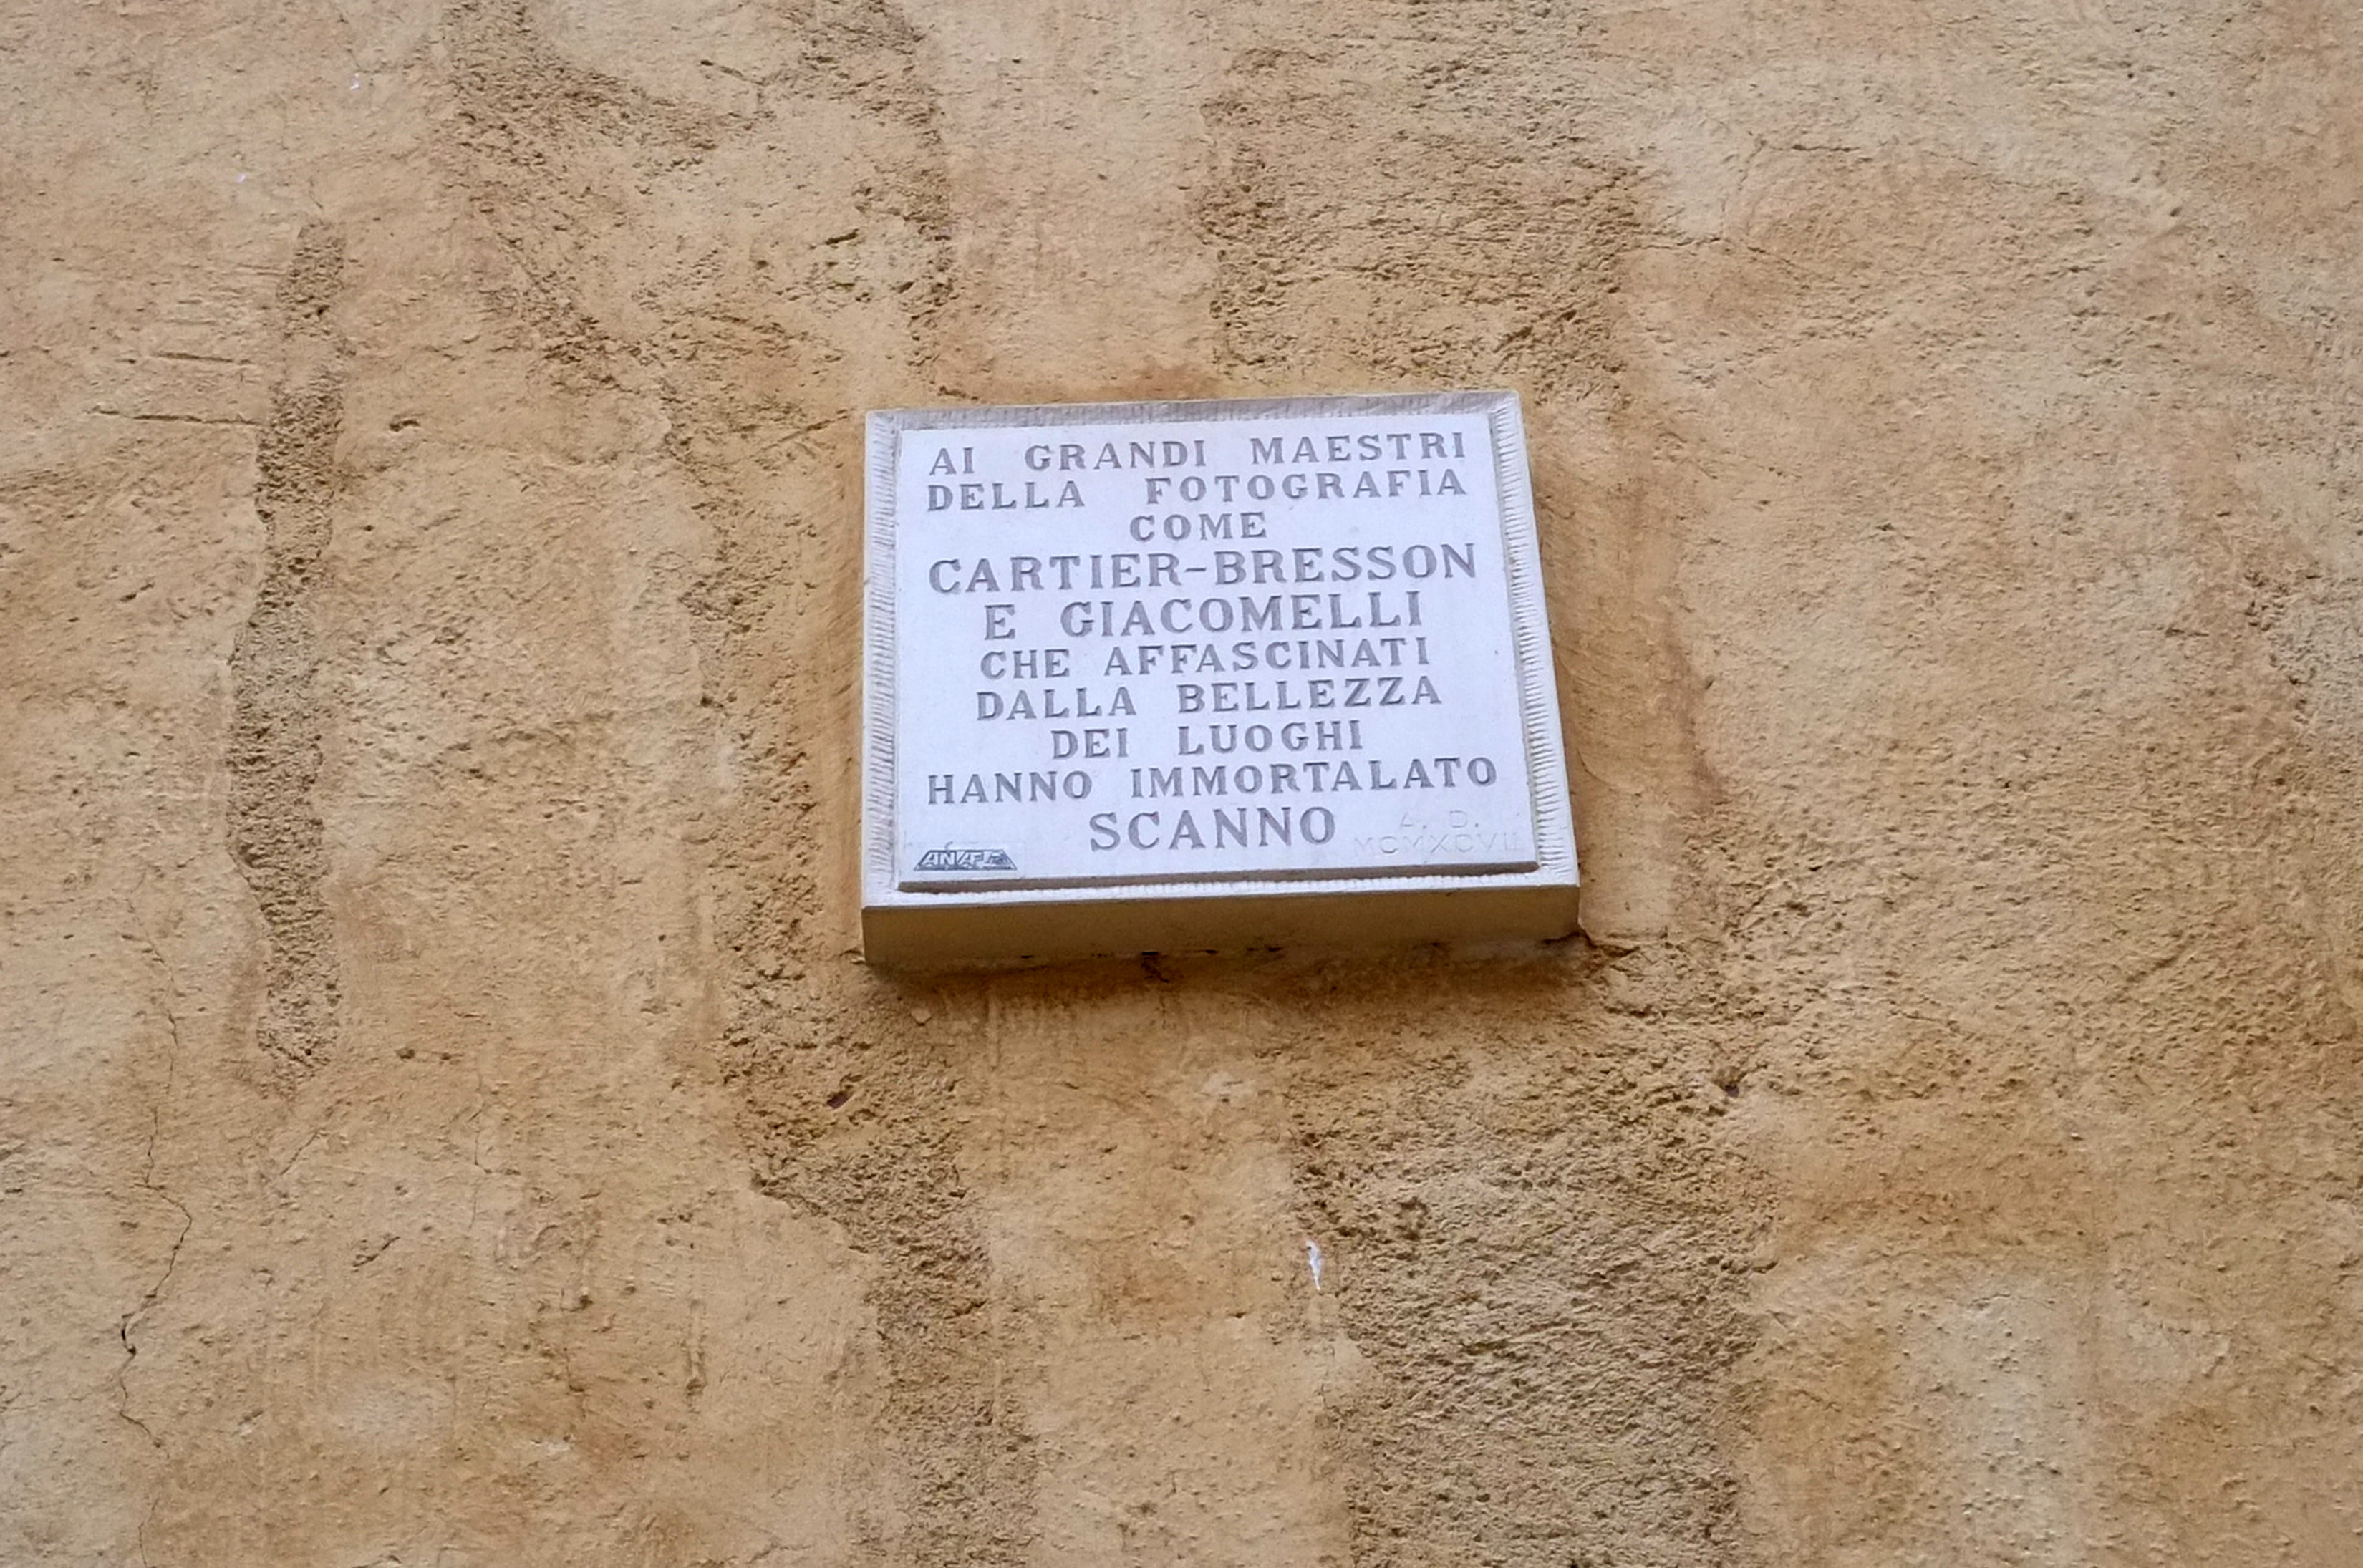
writing, sand, wood, number, wall, soil, italy, text, fuji, shape, fujix, fujixe1, e1, scanno, commemorative plaque